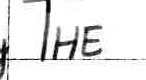
Label: Wizards